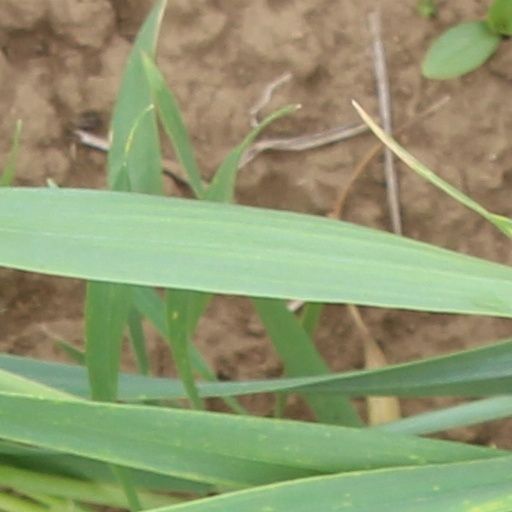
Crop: wheat